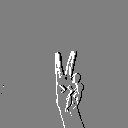
ASL letter: v